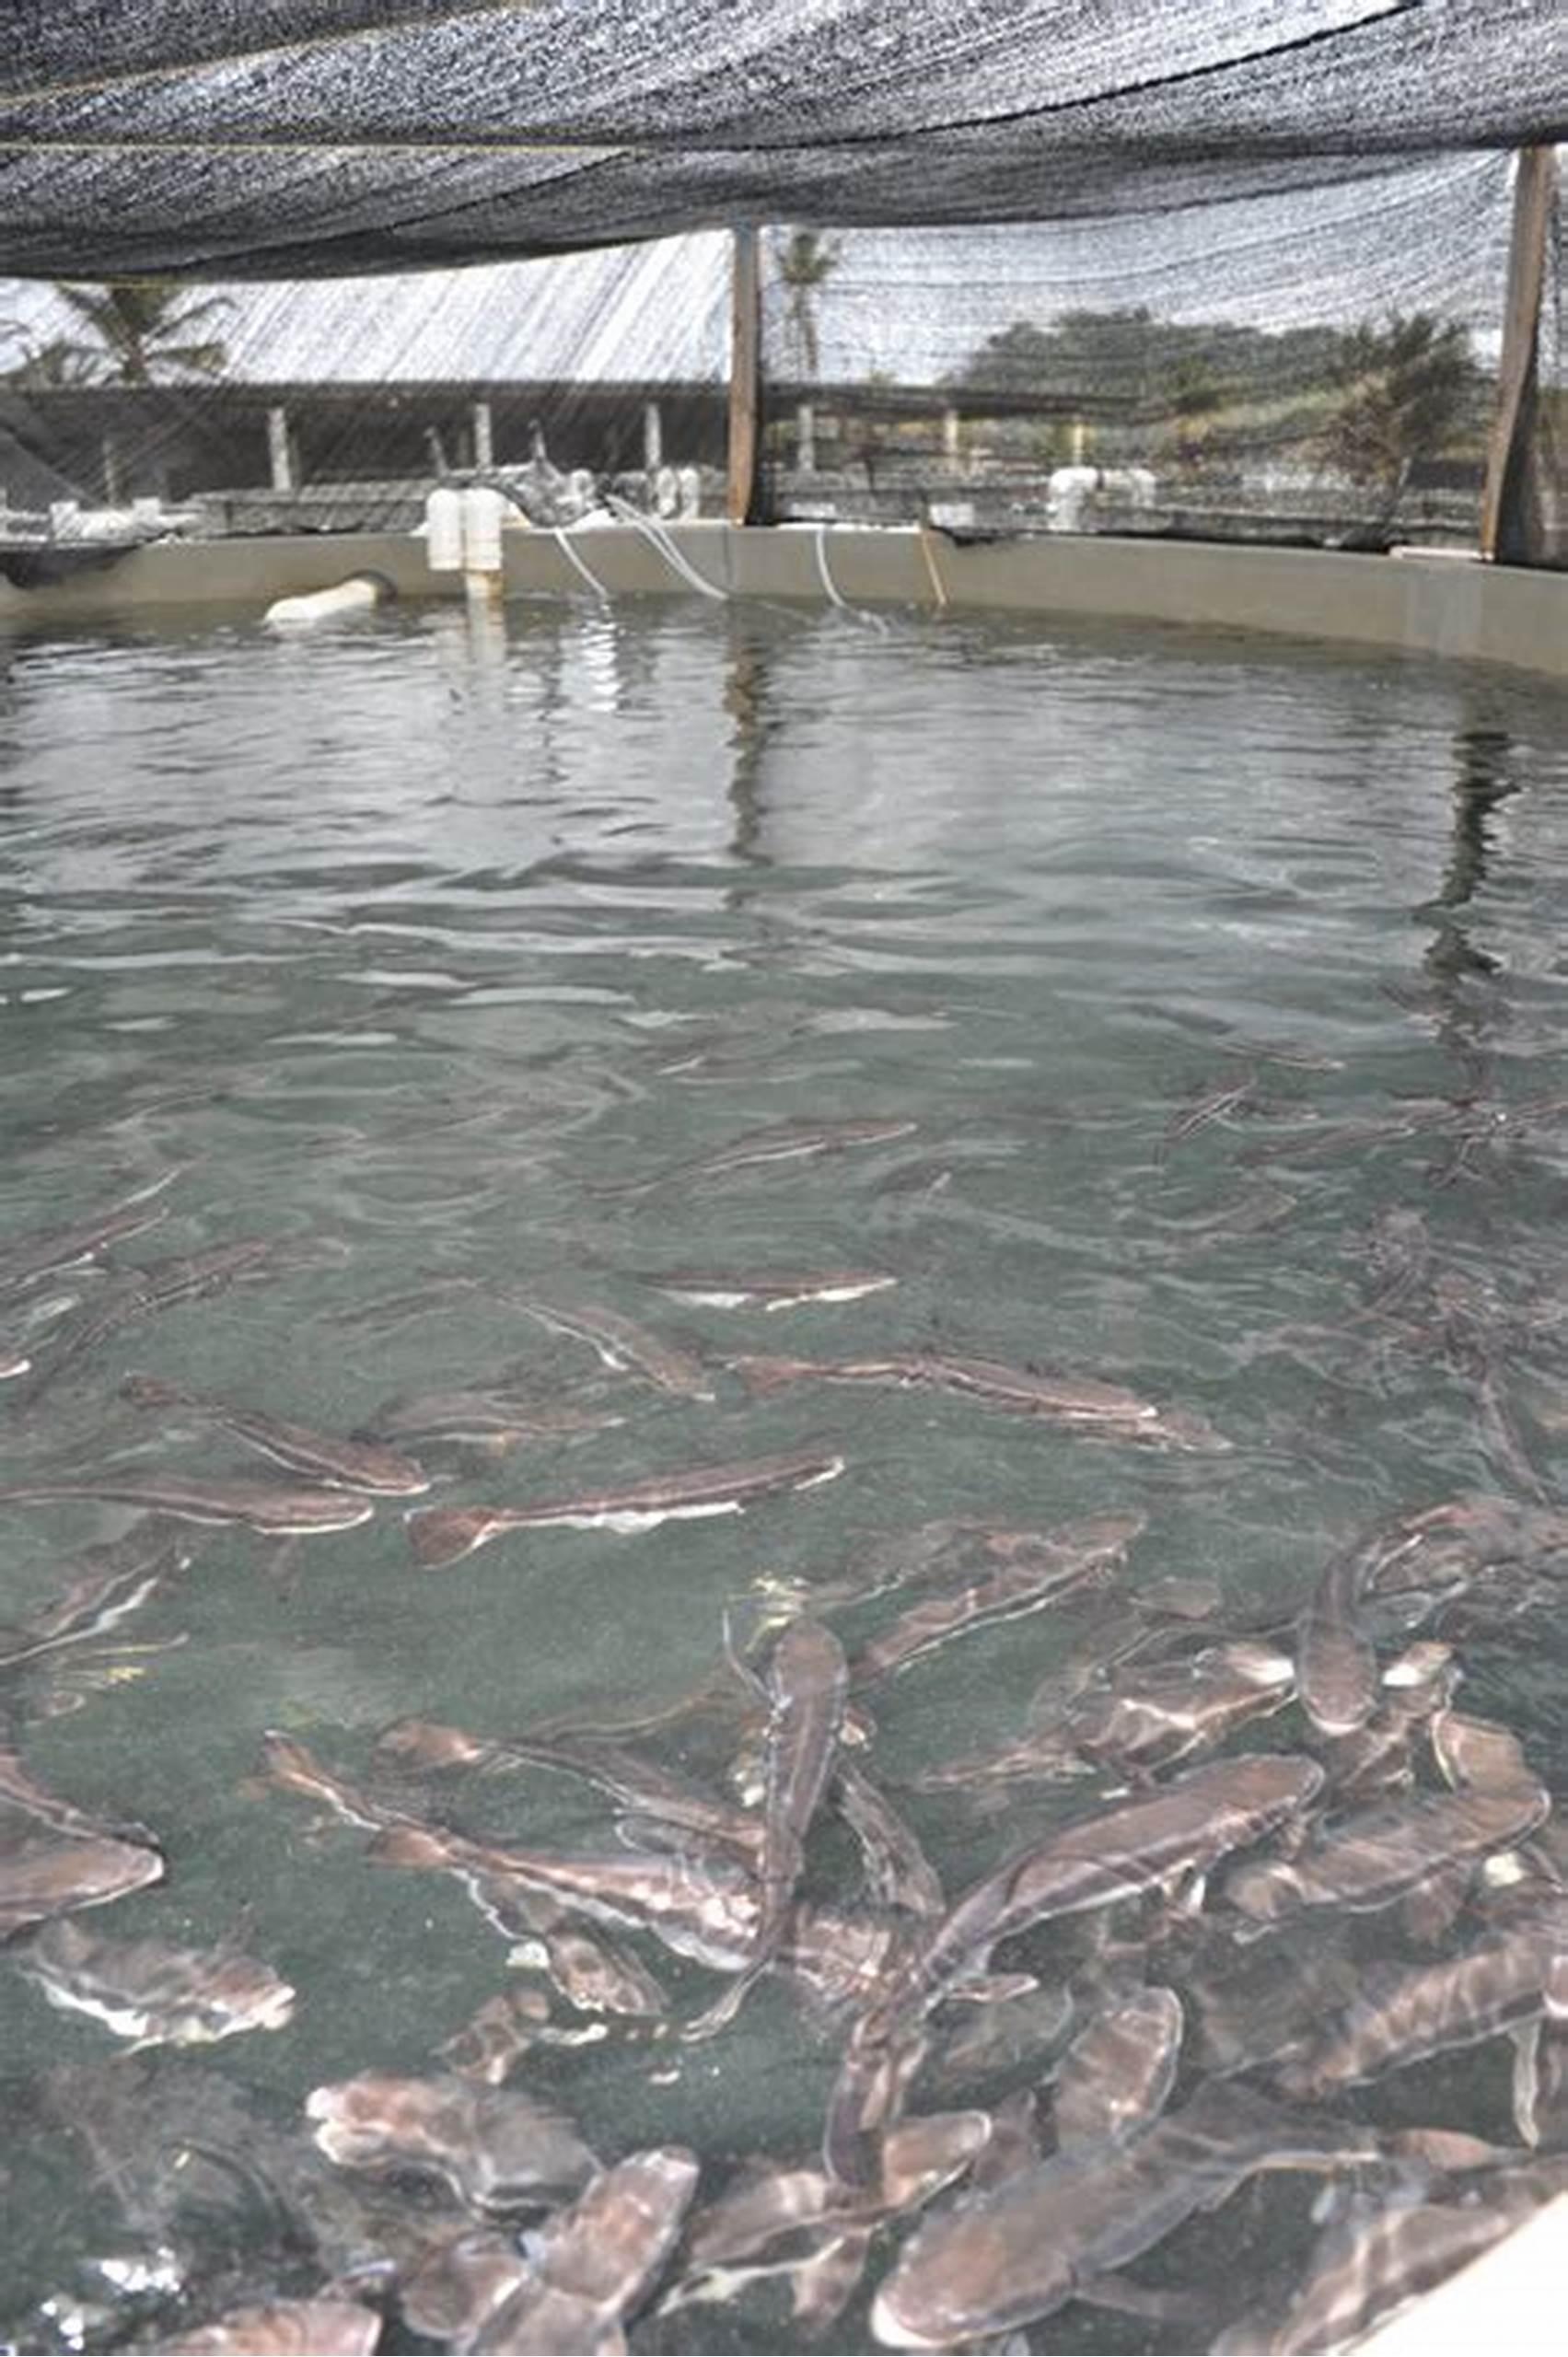
Samaki wakiwa katika bwawa lao la kufugiwa lililotengenezwa kwa sementi, huku paa lao likionekana limeezekwa kwa turubai linalopitisha mwanga hafifu. Mazingira ya ufugaji wa samaki yanatakiwa yatunzwe, kwani samaki kama hawa wanahitaji kuwa katika maji safi ili kuwarahisishia ukuaji wao pamoja na kuwawezesha waweze kuzaliana kwa wingi zaidi.